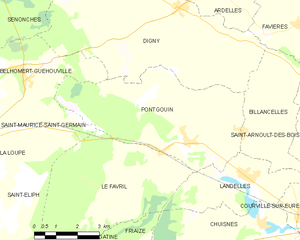
Carte de Pontgouin et des communes limitrophes.
Pontgouin est une commune française située dans le département d'Eure-et-Loir en région Centre-Val de Loire.